Westland Helicopters

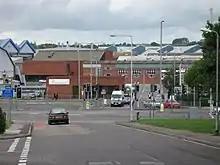
Entrance to AgustaWestland's works in Yeovil, England

Westland Aircraft was founded in 1935 when Petters Limited split its aircraft manufacturing from its aircraft engine concerns. During the Second World War the company produced military aircraft including the Lysander, the Whirlwind and the Welkin.